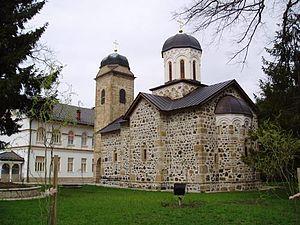
Petrovo, également appelée Bosansko Petrovo Selo, est une ville et une municipalité de Bosnie-Herzégovine située dans la République serbe de Bosnie. Selon les premiers résultats du recensement bosnien de 2013, la ville intra muros compte 2 322 habitants et la municipalité 7 010.
Un monument national est, en Bosnie-Herzégovine, un monument placé sous la protection de l'État. La Commission pour la protection des monuments nationaux a établi une liste principale de 780 monuments ainsi catégorisés, auxquels viennent s'ajouter 444 monuments inscrits sur une liste complémentaire et 1621 monuments candidats à une inscription.
Le monastère d'Ozren est un monastère orthodoxe serbe situé en Bosnie-Herzégovine, sur le territoire du village de Kaluđerica et dans la municipalité de Petrovo. Fondé vers 1157, il est inscrit sur la liste des monuments nationaux de Bosnie-Herzégovine.
L'éparchie de Zvornik-Tuzla est une éparchie, c'est-à-dire une circonscription de l'Église orthodoxe serbe. Elle est située en Bosnie-Herzégovine et son siège se trouve à Bijeljina. En 2006, elle est administrée par l'évêque Hrizostom.